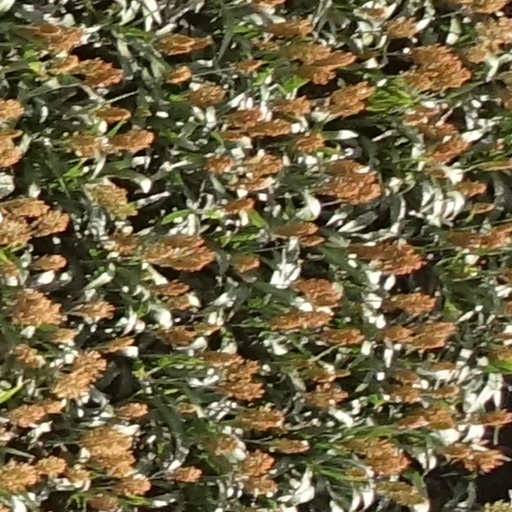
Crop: sorghum